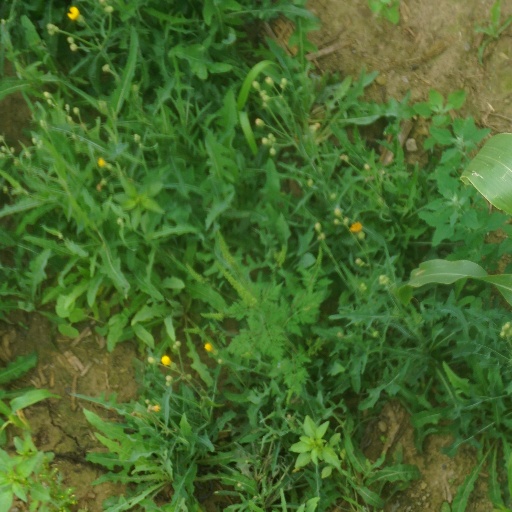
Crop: maize; corn